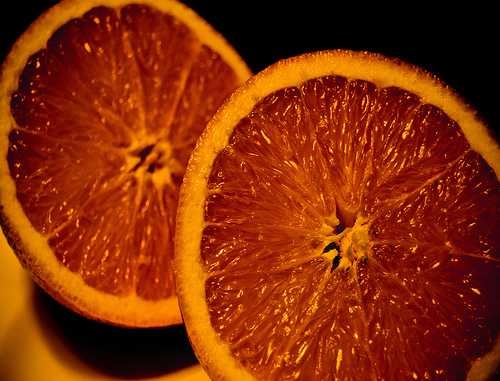
Label: Orange